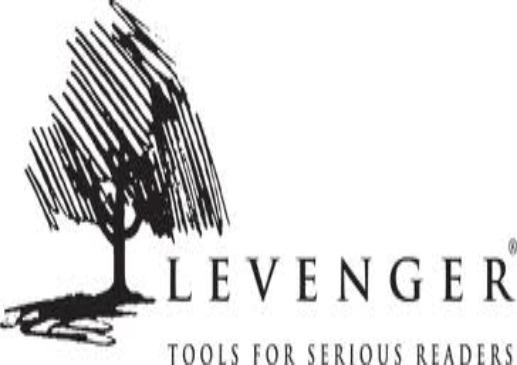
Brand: levenger
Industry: Necessities